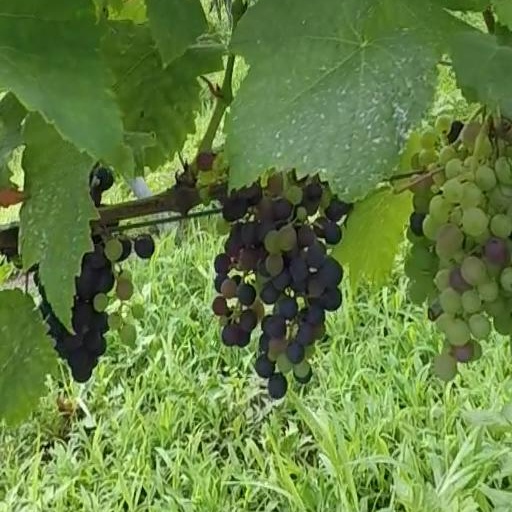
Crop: grape